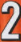
Number: 2